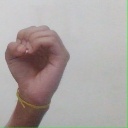
अक्षर: ऊ